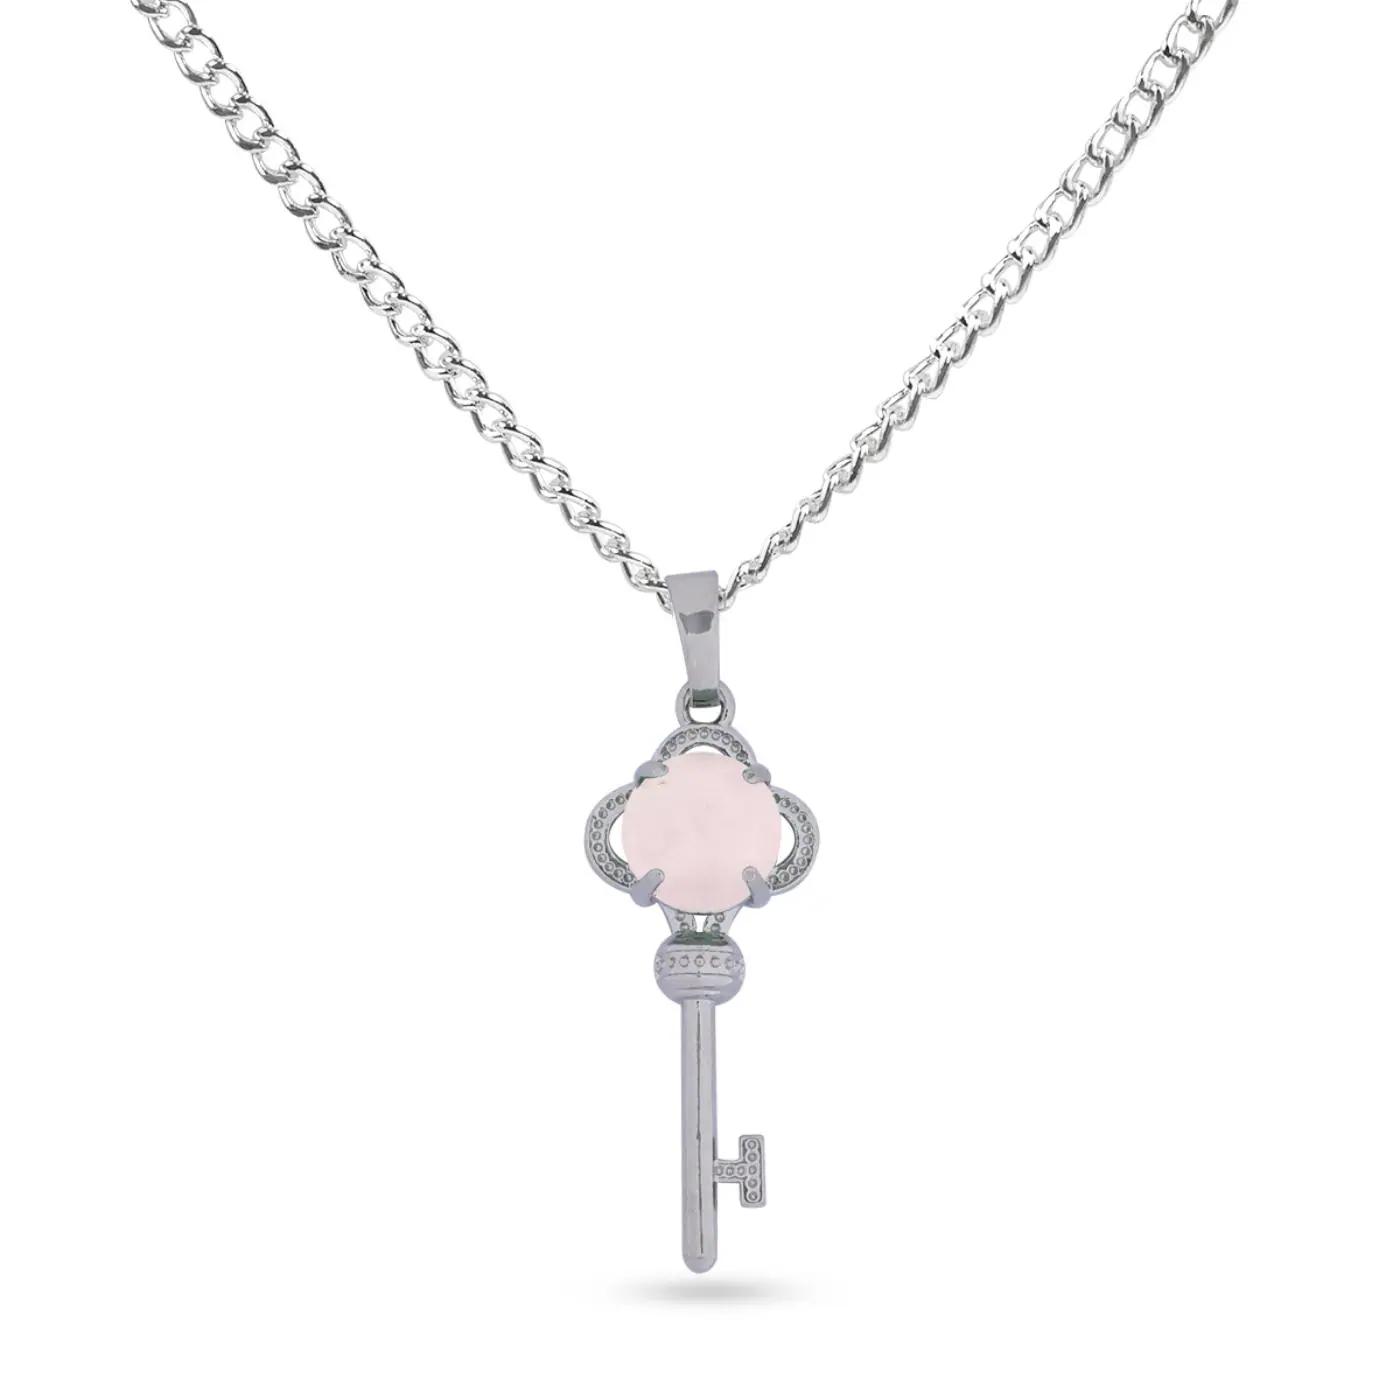
Reiki Crystal Products Rose Quartz Key Pendant With Chain For Reiki Healing And Crystal Healing
Type: Necklaces & Pendants
Brand: Reiki Crystal Products
Price: Rs. 349
Natural Crystal Stone Pendant | Height : 40 mm | Length - 15 mm Approx. Pendant Charged By Reiki Grand Master & Vastu Expert
Features: Natural Crystal Stone Pendant | Height : 40 mm | Length - 15 mm Approx. Pendant Charged By Reiki Grand Master & Vastu Expert,Natural Healing Stone Pendant for Reiki Healing, Crystal Healing, Numerology, Tarot, Astrology & Feng Shui,100% Authentic, Original and Natural Healing Crystal / Stone - small holes, crack marks on the surface or inside the stones are often visible,Material : Natural Healing Stones See Images & Product Description For Healing Properties /Advantages,Stylish Party-Daily-Office-Casual Wear Reiki Healing Stone Pendant / Locket for Men, Women, Boys, Girls. Best for Gifting & Personal Use.
Included: Pack Of 1 X Rose Quartz Key Pendant